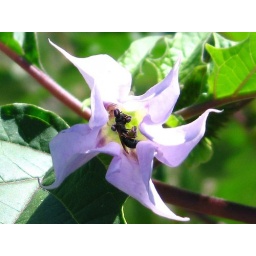
A jimsonweed flower with a small insect in it. I think it's a flying ant of some sort.